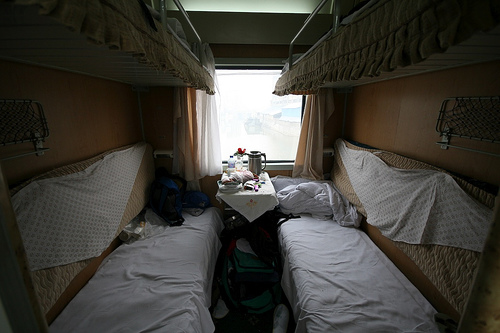
Four beds in a small bunk on a train.